Tropical cyclones in 1997

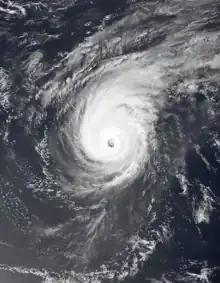
Typhoon Isa

April was also well below-average, featuring three systems. All of them have been named. Typhoon Isa in the Western Pacific Ocean, became the first of a record eleven super typhoons to occur during the basin, leaving behind $1 million.